Firouz Partovi

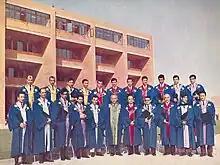

Firouz Partovi (also written as Firooz Partovi) was born in 1936 in Tabriz, East Azerbaijan. He is an Iranian-American physicist and university professor. Partovi received his PhD from the Massachusetts Institute of Technology in 1963, majoring in physics. He founded faculty of physics in the Sharif University of Technology and he is the second professor of employment after Mohammad Ali Mojtahedi in Sharif University. Ali Partovi and Hadi Partovi are the sons of Firouz Partovi. He taught at the Sharif University of Technology, Amirkabir University of Technology, Massachusetts Institute of Technology and Harvard University.